Erwin Piscator

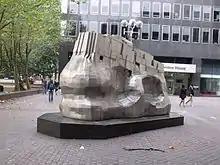
"Piscator", a sculpture in the London Borough of Camden by Eduardo Paolozzi

In collaboration with writer Hans José Rehfisch, Piscator formed a theatre company in Berlin at the Comedy-Theater on Alte Jacobsstrasse, following the Volksbühne ("people's stage") concept. In 1922–1923 they staged works by Maxim Gorky, Romain Rolland, and Leo Tolstoy. As stage director at the Volksbühne (1924–1927), and later as managing director at his own theatre (the Piscator-Bühne on Nollendorfplatz), Piscator produced social and political plays especially suited to his theories.